William Howard Taft

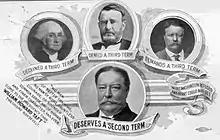
Campaign advertisement arguing Taft deserved a second term

Taft continued and expanded Roosevelt's efforts to break up business combinations through lawsuits brought under the Sherman Antitrust Act, bringing 70 cases in four years (Roosevelt had brought 40 in seven years). Suits brought against the Standard Oil Company and the American Tobacco Company, initiated under Roosevelt, were decided in favor of the government by the Supreme Court in 1911. In June 1911, the Democrat-controlled House of Representatives began hearings into United States Steel (U.S. Steel). That company had been expanded under Roosevelt, who had supported its acquisition of the Tennessee Coal, Iron, and Railroad Company as a means of preventing the deepening of the Panic of 1907, a decision the former president defended when testifying at the hearings. Taft, as Secretary of War, had praised the acquisitions. Historian Louis L. Gould suggested that Roosevelt was likely deceived into believing that U.S. Steel did not want to purchase the Tennessee company, but it was in fact a bargain. For Roosevelt, questioning the matter went to his personal honesty.